Beechcraft Premier I

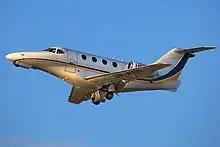
Premier IA climbing

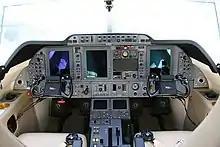
Premier IA cockpit

On 17 August 2023, a PrivatePrive Raytheon 390 Premier I became uncontrollable on final approach to Kuala Lumpur-Subang-Sultan Abdul Aziz Shah Airport runway 15 and crashed 5 kilometres short of the runway threshold, subsequently bursting into flames. A total of ten people were killed including Malaysian politician Datuk Johari Harun.